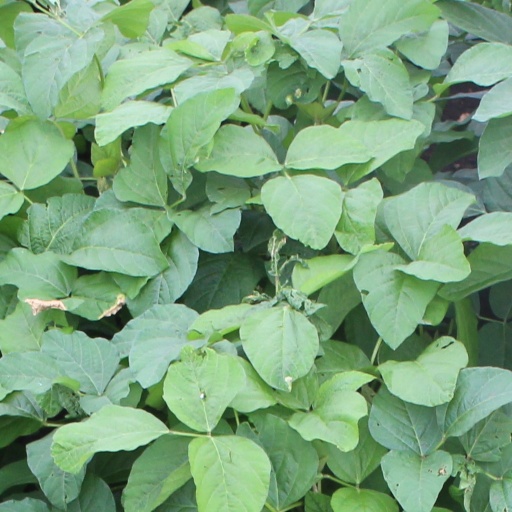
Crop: soybean